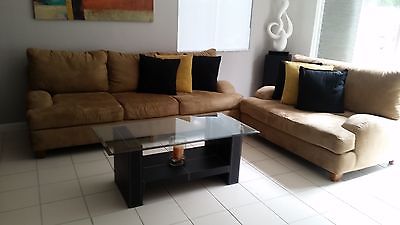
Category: sofa